Giles Buckner Cooke

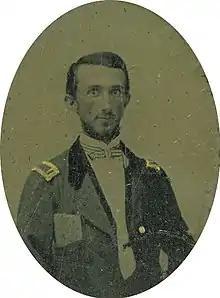
Wartime photograph of Giles Buckner Cooke

Giles Buckner Cooke (May 13, 1838 – February 4, 1937) was a Confederate officer in the American Civil War, a school teacher and school principal, and an Episcopal priest. He is best known for his service on the personal staff of Gen. Robert E. Lee during the Siege of Petersburg and the closing months of the active existence of the Army of Northern Virginia. As a commissioned veteran of the defeated Confederate cause, he changed careers and because an educator and ordained minister. When he died in 1937, he was the last survivor of General Lee's military family.